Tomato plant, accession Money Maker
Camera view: bottom (45 deg); turntable rotation: 180 degrees
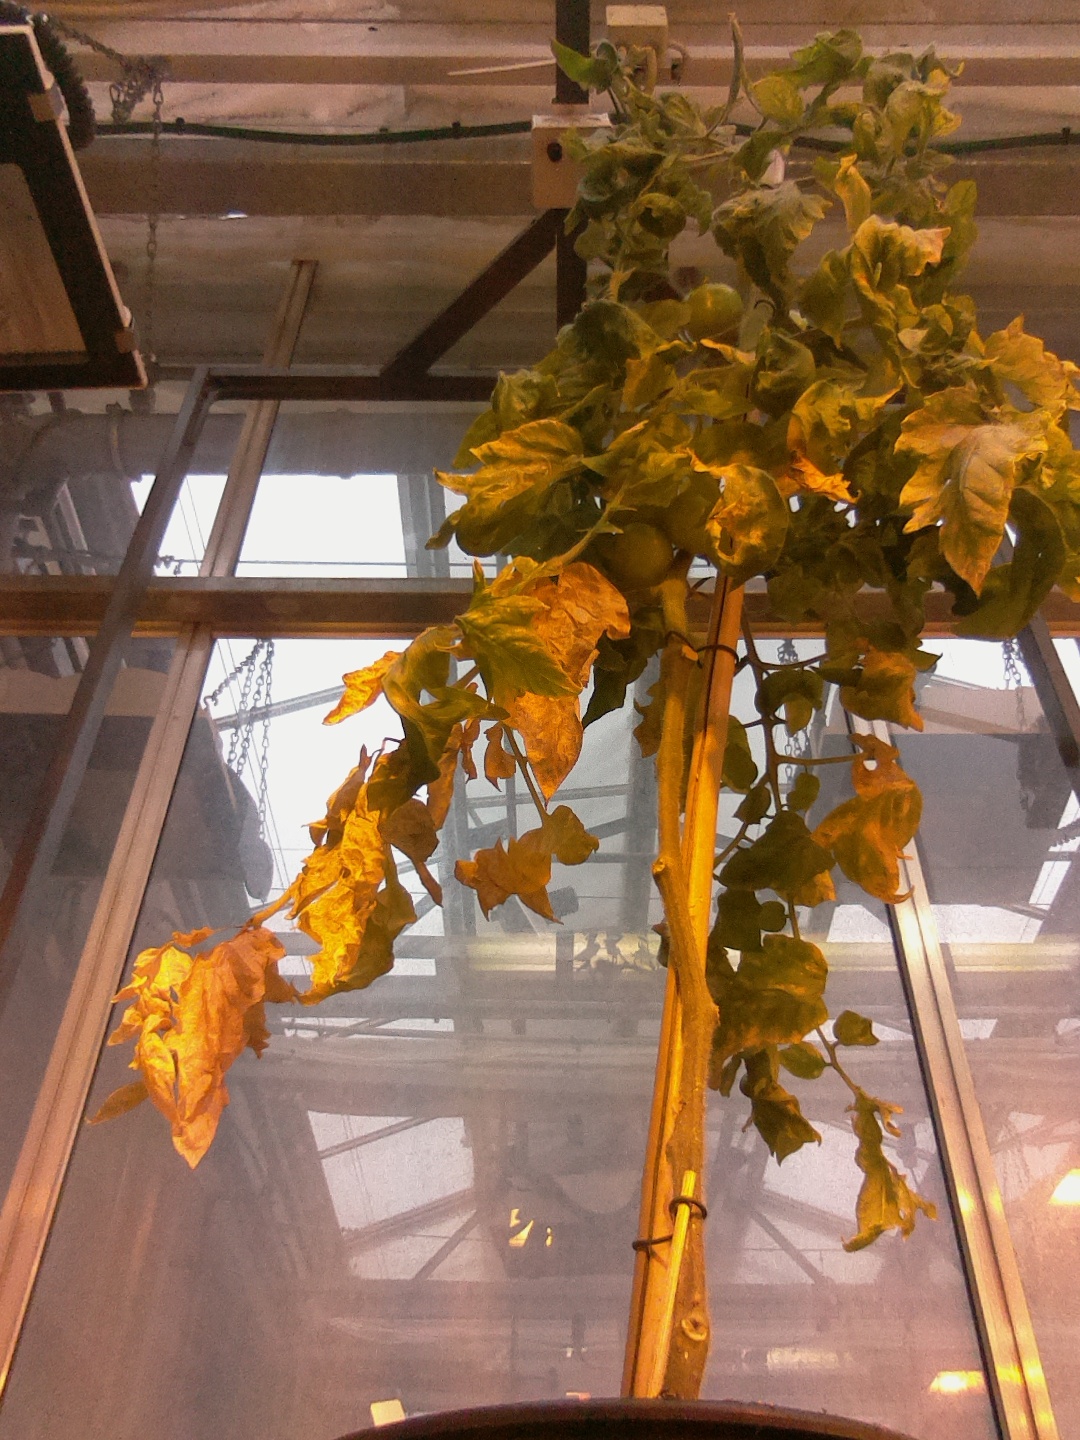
BBCH growth stage 79: 90% -100% of final fruit size